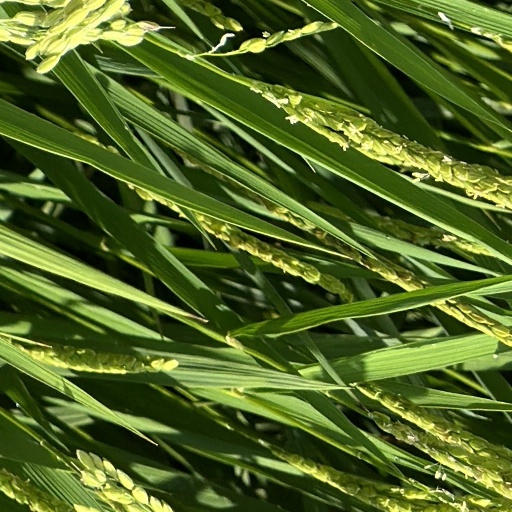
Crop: rice